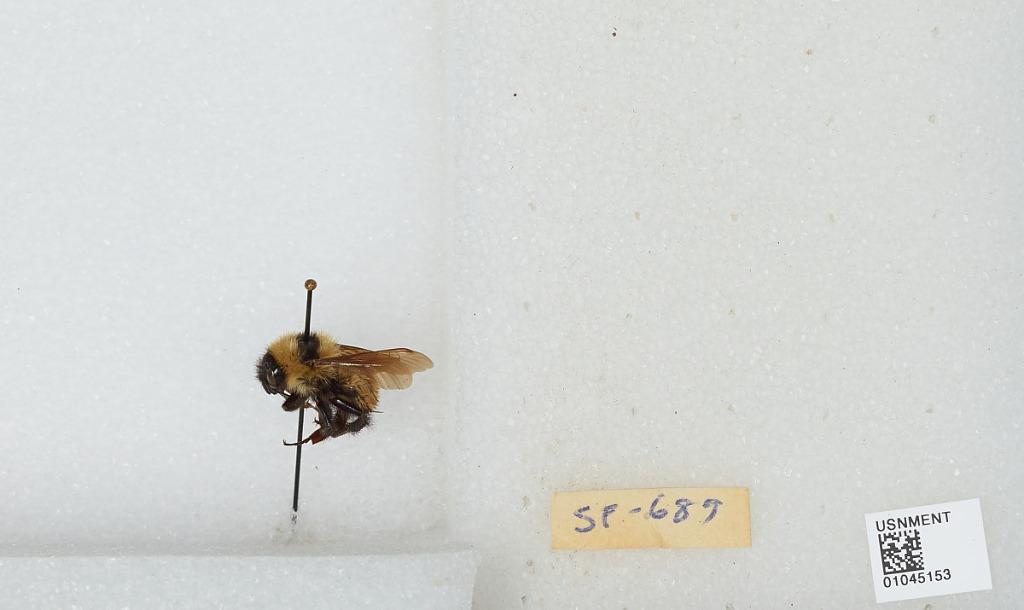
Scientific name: Bombus sp.